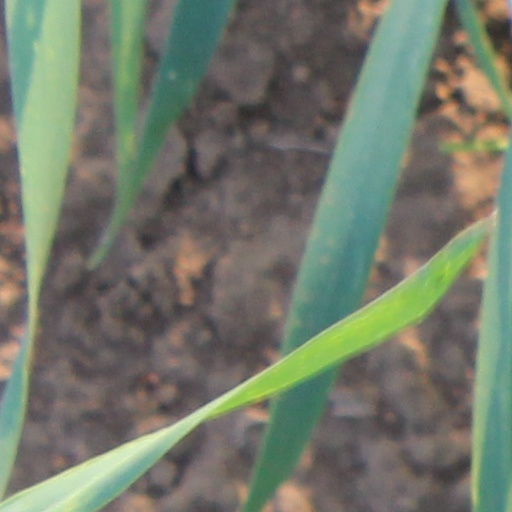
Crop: wheat